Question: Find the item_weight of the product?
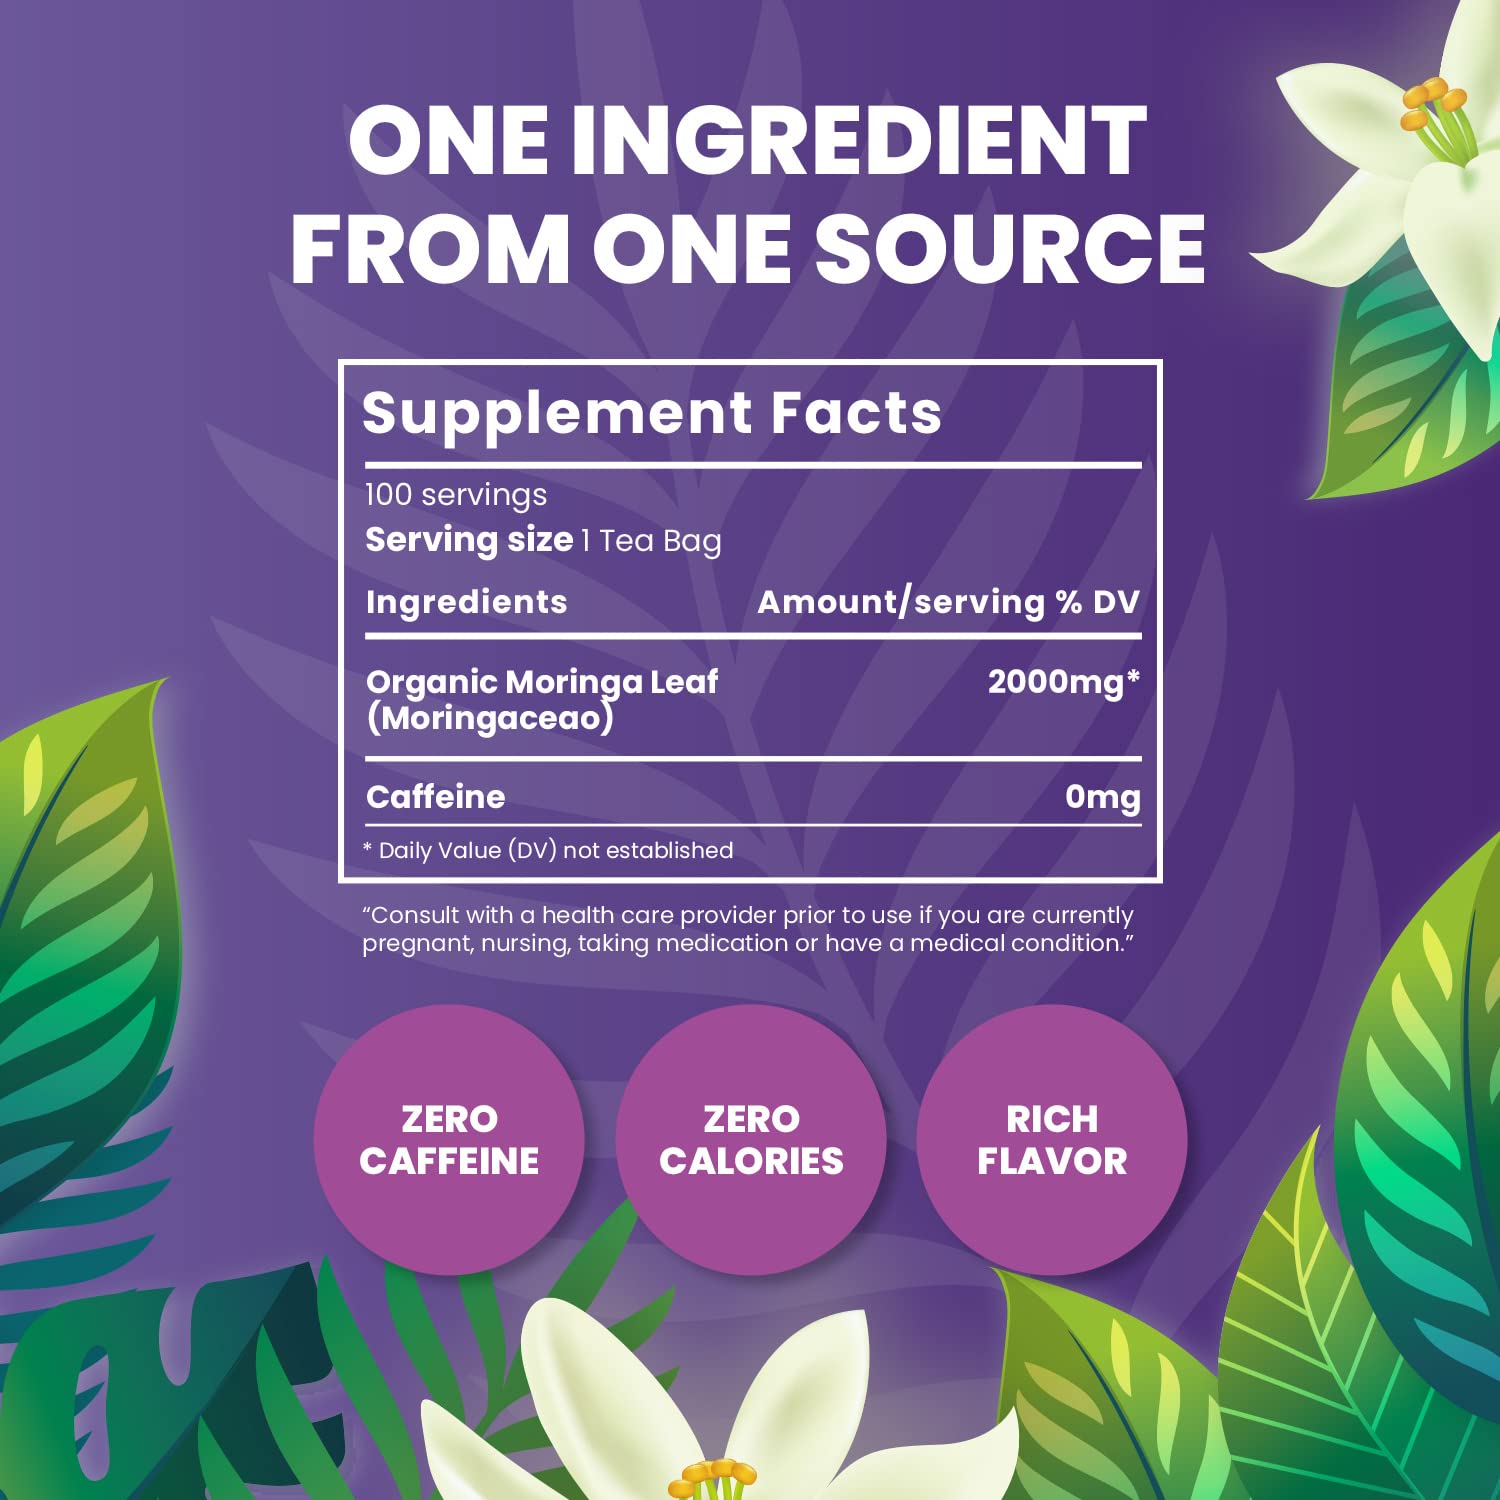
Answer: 2000.0 milligram